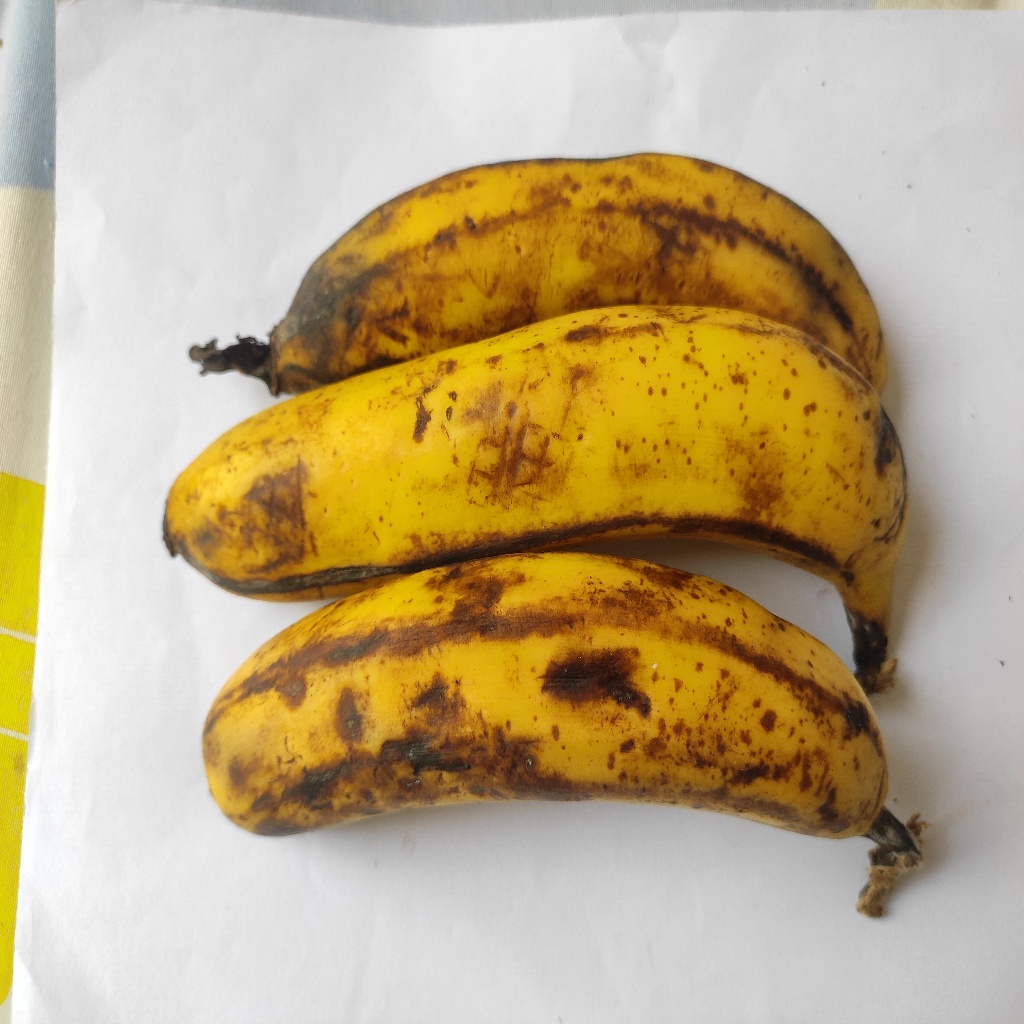
Crop: banana
Quality class: Class_B